The Fizz

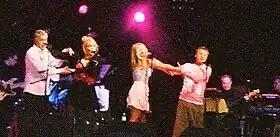
Mike Nolan, Cheryl Baker, Shelley Preston & Bobby G at Wembley Arena in 2004

In December 2004, Bobby G, Mike Nolan, Cheryl Baker and Shelley Preston reformed briefly after 15 years apart to be part of 'The Here and Now Tour' of the UK. To distinguish this line-up from G's other group, they renamed themselves "The Original Bucks Fizz" (although Preston was not in the original four, she was the only other member to have been in a recording contract with chart success whilst in the group). Due to prior commitments with the current lineup of the group, G could not make all of the dates played, but did appear at some shows. Following this, Nolan, Baker and Preston subsequently performed more shows together as a three-piece under the same title and featured in the Congratulations show, the 50th Anniversary of the Eurovision Song Contest in Copenhagen. In September 2008, Preston, Baker, Nolan and Aston reunited for a makeover show "Pop Goes the Band" for Living TV, which was screened in March 2009.